Los Angeles County Arboretum and Botanic Garden

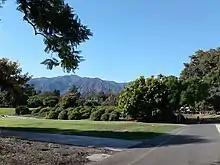
Mt Wilson seen from the main lawn near the entrance. Jacaranda mimosifolia, Golden Medallion (Cassia leptophylla), Afrocarpus falcatus, and Ficus macrocarpa (Moreton Bay Fig) trees nearby.

In 1839, the grant to Rancho Santa Anita was awarded to Hugo Reid (1809–1852) and his Tongva wife, Victoria. Reid built an adobe home by the lake in 1839, now a California Historic Landmark. Reid was an educated Scotsman known for a series of letters describing Tongva culture. Otherwise Reid was probably best known for his role in the 1849 California Constitutional Convention. Afflicted with tuberculosis, he died at the age of 43. A series of short term owners of the property, Rancho Santa Anita, followed.